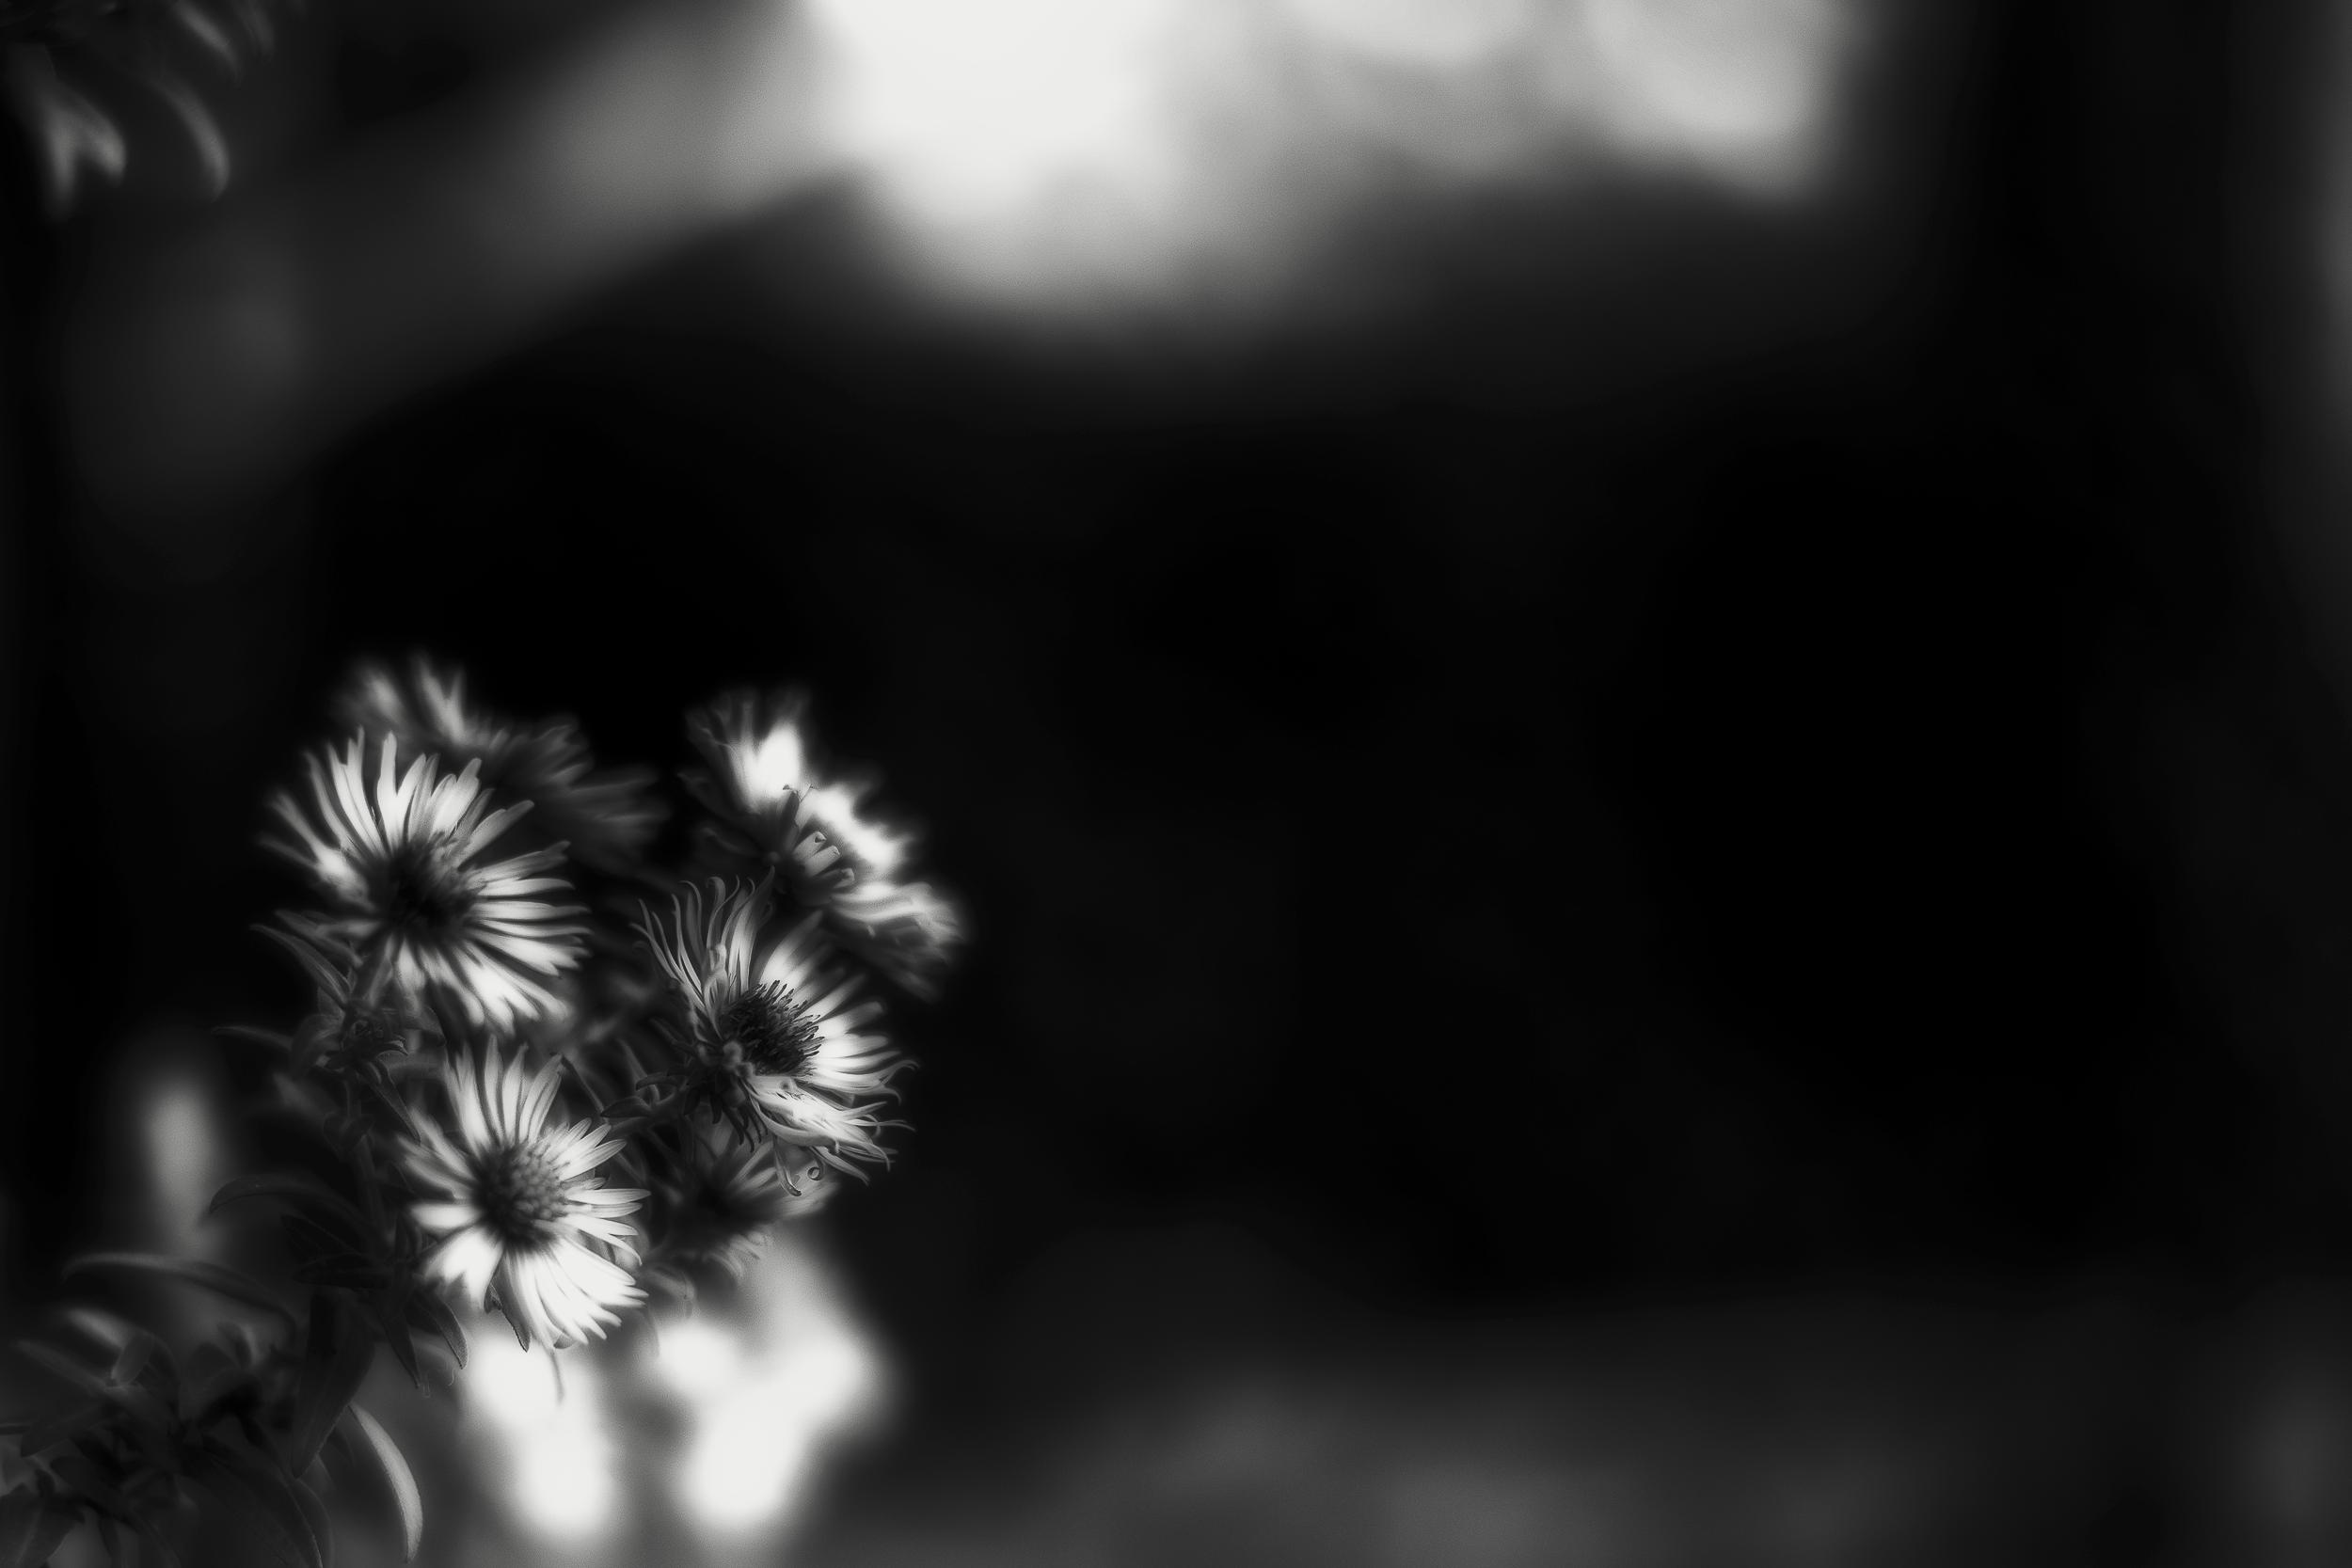
blossom, light, bokeh, black and white, white, photography, sunlight, flower, bloom, europe, color, shadow, darkness, nikon, black, monochrome, closeup, close up, happiness, eye, fleur, passion, nikkor, parfum, nikond750, softness, scent, perfume, treasure, macro photography, c uruyann, monochrome photography, computer wallpaper